St Neots Quads

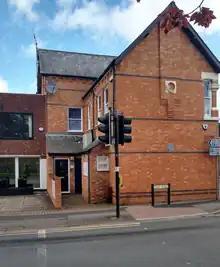
The house in New Street, St Neots showing the nursery extension for the quads

The St. Neots quads are all confined to bed. Paul and Ann developed bronchitis on Monday, the attack being severe, but not dangerous. Paul was much better yesterday, while Ann’s condition was about the same. Michael And Ernest have slight colds, and are being kept in bed as a matter of precaution. They are practically well again, but no visitors are allowed while they are in bed. The quads are now over 3½ years old.